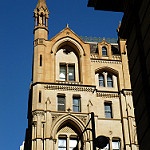
Label: buildings